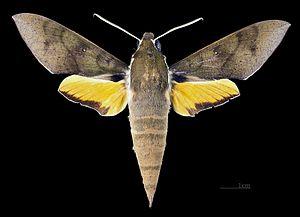
Gnathothlibus eras est une espèce de papillons de la famille des Sphingidae, sous-famille des Macroglossinae, de la tribu des Macroglossini et du genre Gnathothlibus.